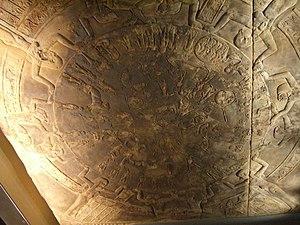
Le zodiaque de Dendérah est un bas-relief célèbre de l'Égypte antique représentant la voûte céleste et ses constellations. Il était placé au plafond d'une chapelle dédiée à Osiris, située sur le toit du temple d'Hathor à Dendérah.
Vieille de plusieurs milliers d'années d'histoire, l’astronomie est probablement une des plus anciennes des sciences naturelles, ses origines remontant au-delà de l'Antiquité, dans les pratiques religieuses préhistoriques.